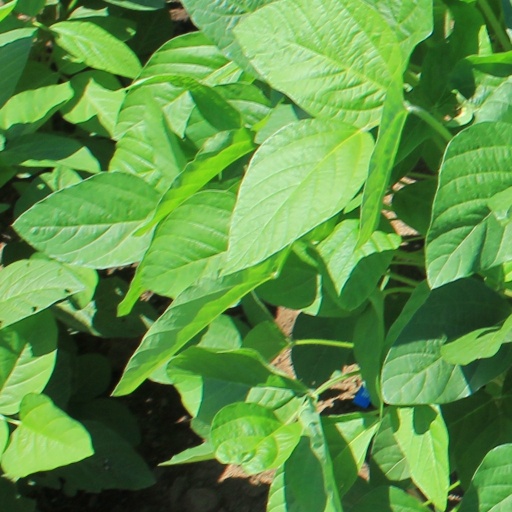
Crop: soybean